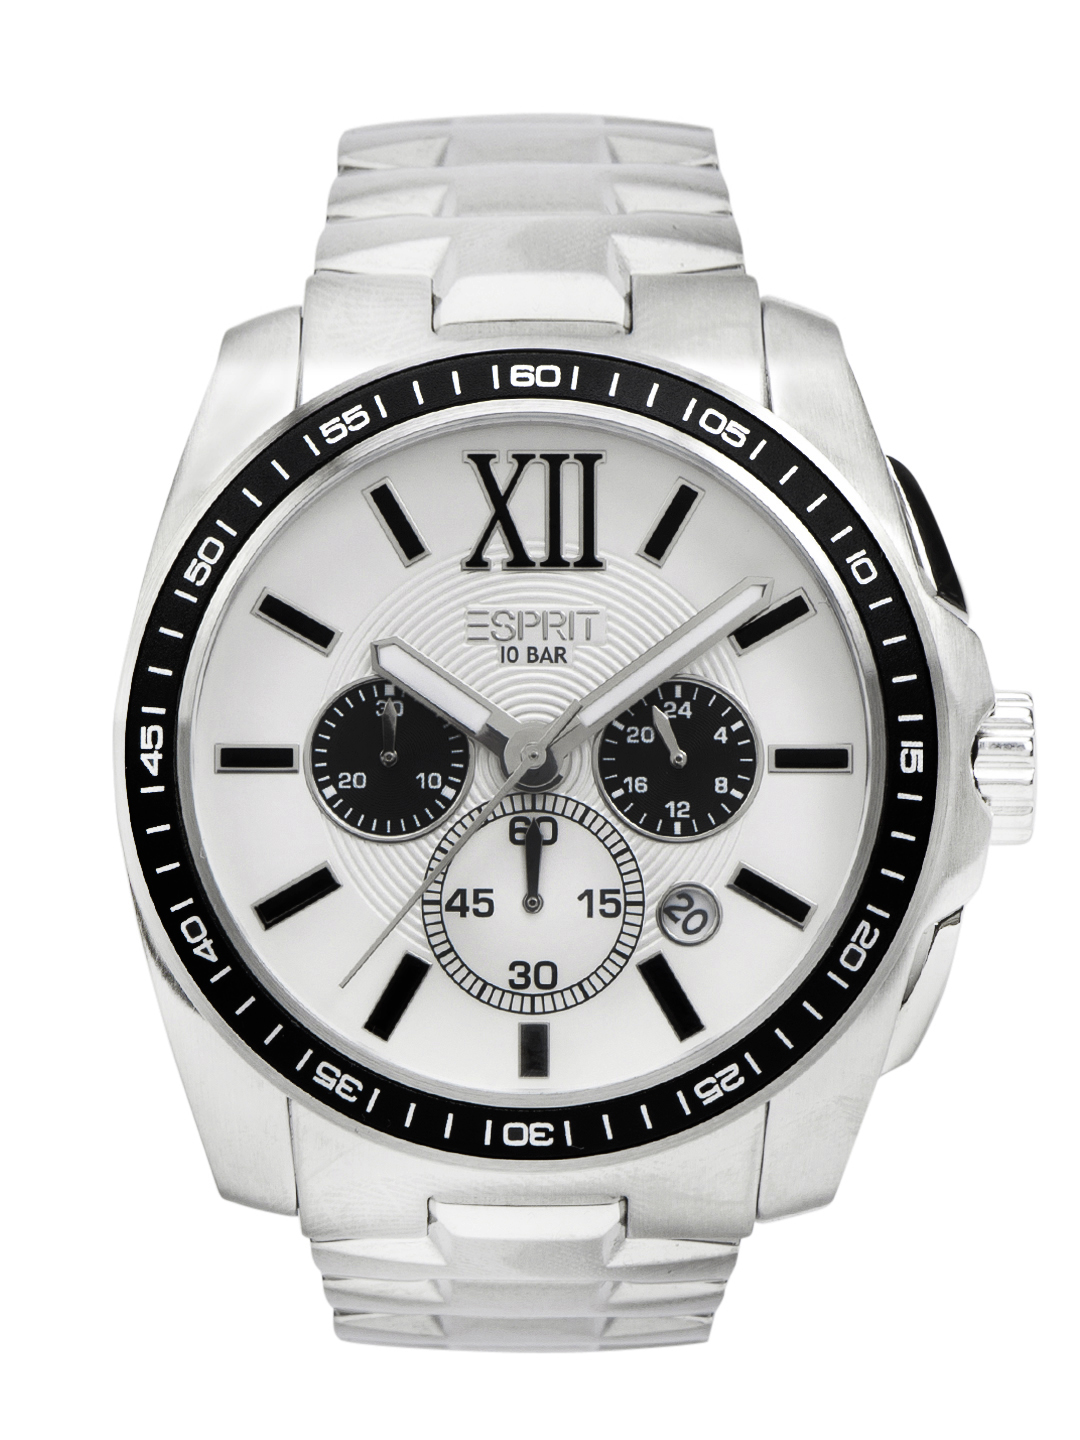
Esprit Men White Dial Watch
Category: Accessories / Watches / Watches
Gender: Men
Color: White
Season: Winter 2016
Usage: Casual